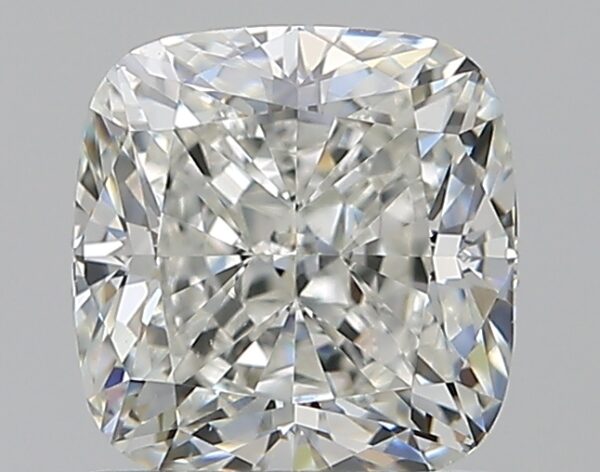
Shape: cushion
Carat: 1.02
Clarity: VS2
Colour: I
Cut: EX
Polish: EX
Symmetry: EX
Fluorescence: N
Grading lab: GIA
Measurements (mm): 5.61 x 5.45 x 3.78